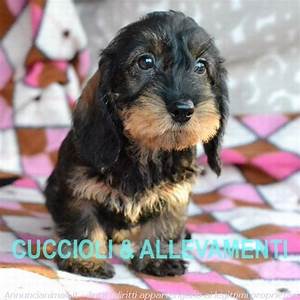
Label: cane